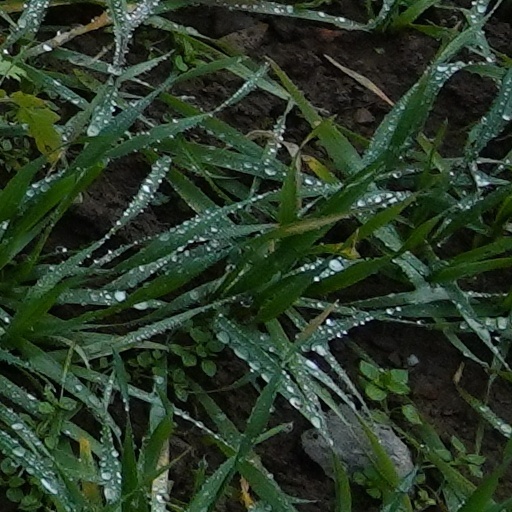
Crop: wheat